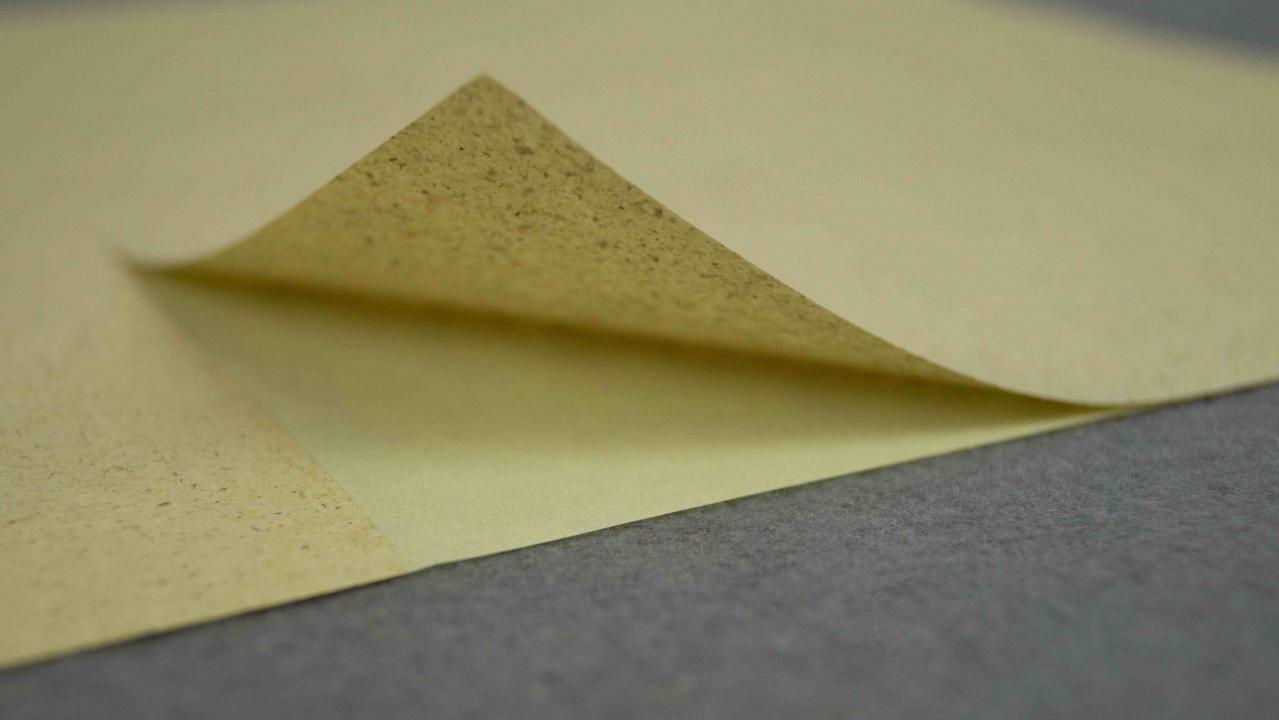
Waste category: paper